Action of 11–12 December 1917

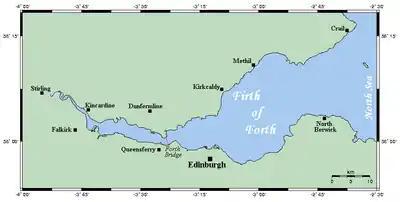

After the action off Lerwick, a conference at the Admiralty was held on 22 October from which on 5 November Beatty and his staff made proposals to change the system of Scandinavian convoys. When the original system of convoys had been proposed, the commanders of the East Coast patrol areas had been invited to comment and several noted that the system could not be kept secret for long. One officer predicted that arrangements would be needed to protect the convoys from surface ships as well as U-boats; the success of the convoy system since had lulled the British into complacency.